Drinking water

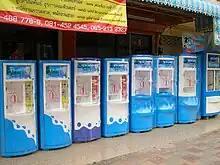
Drinking water vending machines in Thailand. One litre of potable water is sold (into the customer's own bottle) for 1 baht.

Potable water is available in almost all populated areas of the world, although it may be expensive, and the supply may not always be sustainable. Sources where drinking water is commonly obtained include springs, hyporheic zones and aquifers (groundwater), from rainwater harvesting, surface water (from rivers, streams, glaciers), or desalinated seawater.